Ernst Jansen Steur

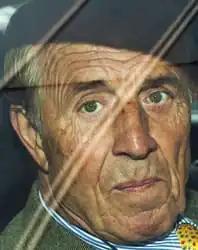
Jansen Steur in 2013

Ernst Nicolaas Herman Jansen (24 October 1945 – December 2023), later known as Ernst Jansen Steur, was a Dutch neurologist, who garnered notoriety for misconduct and lost his license to practice medicine.